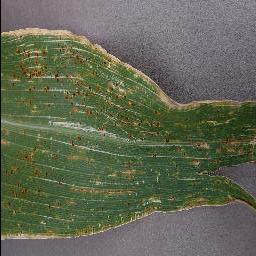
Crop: corn
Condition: (maize)_cercospora_spot_gray_spot